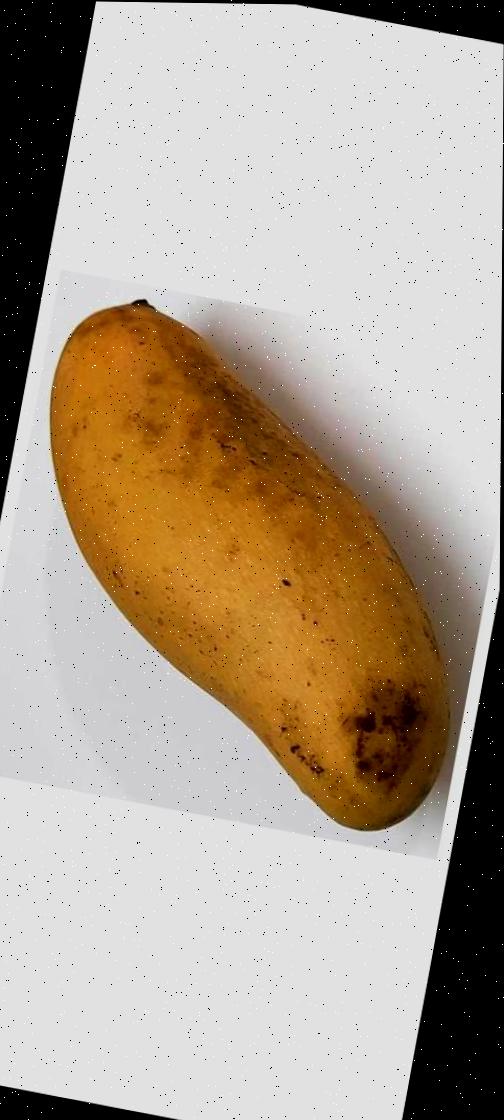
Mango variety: Banana Mango